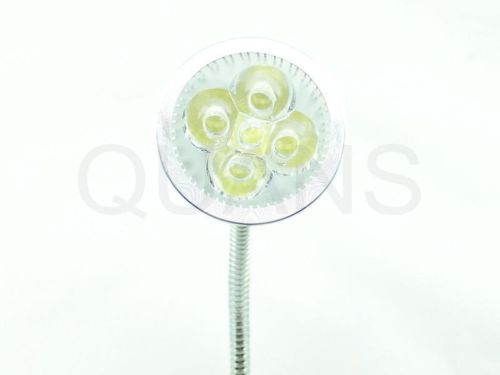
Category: lamp